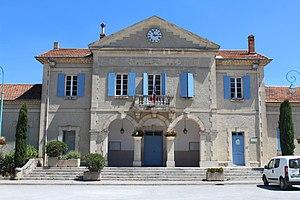
Hôtel de ville de Volx.
Volx est une commune française, située dans le département des Alpes-de-Haute-Provence en région Provence-Alpes-Côte d'Azur.